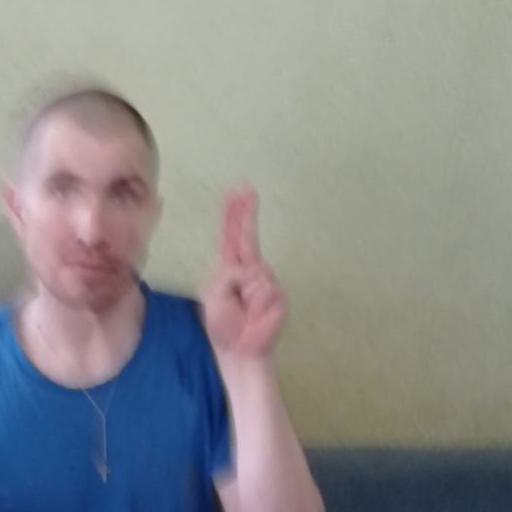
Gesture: two_up